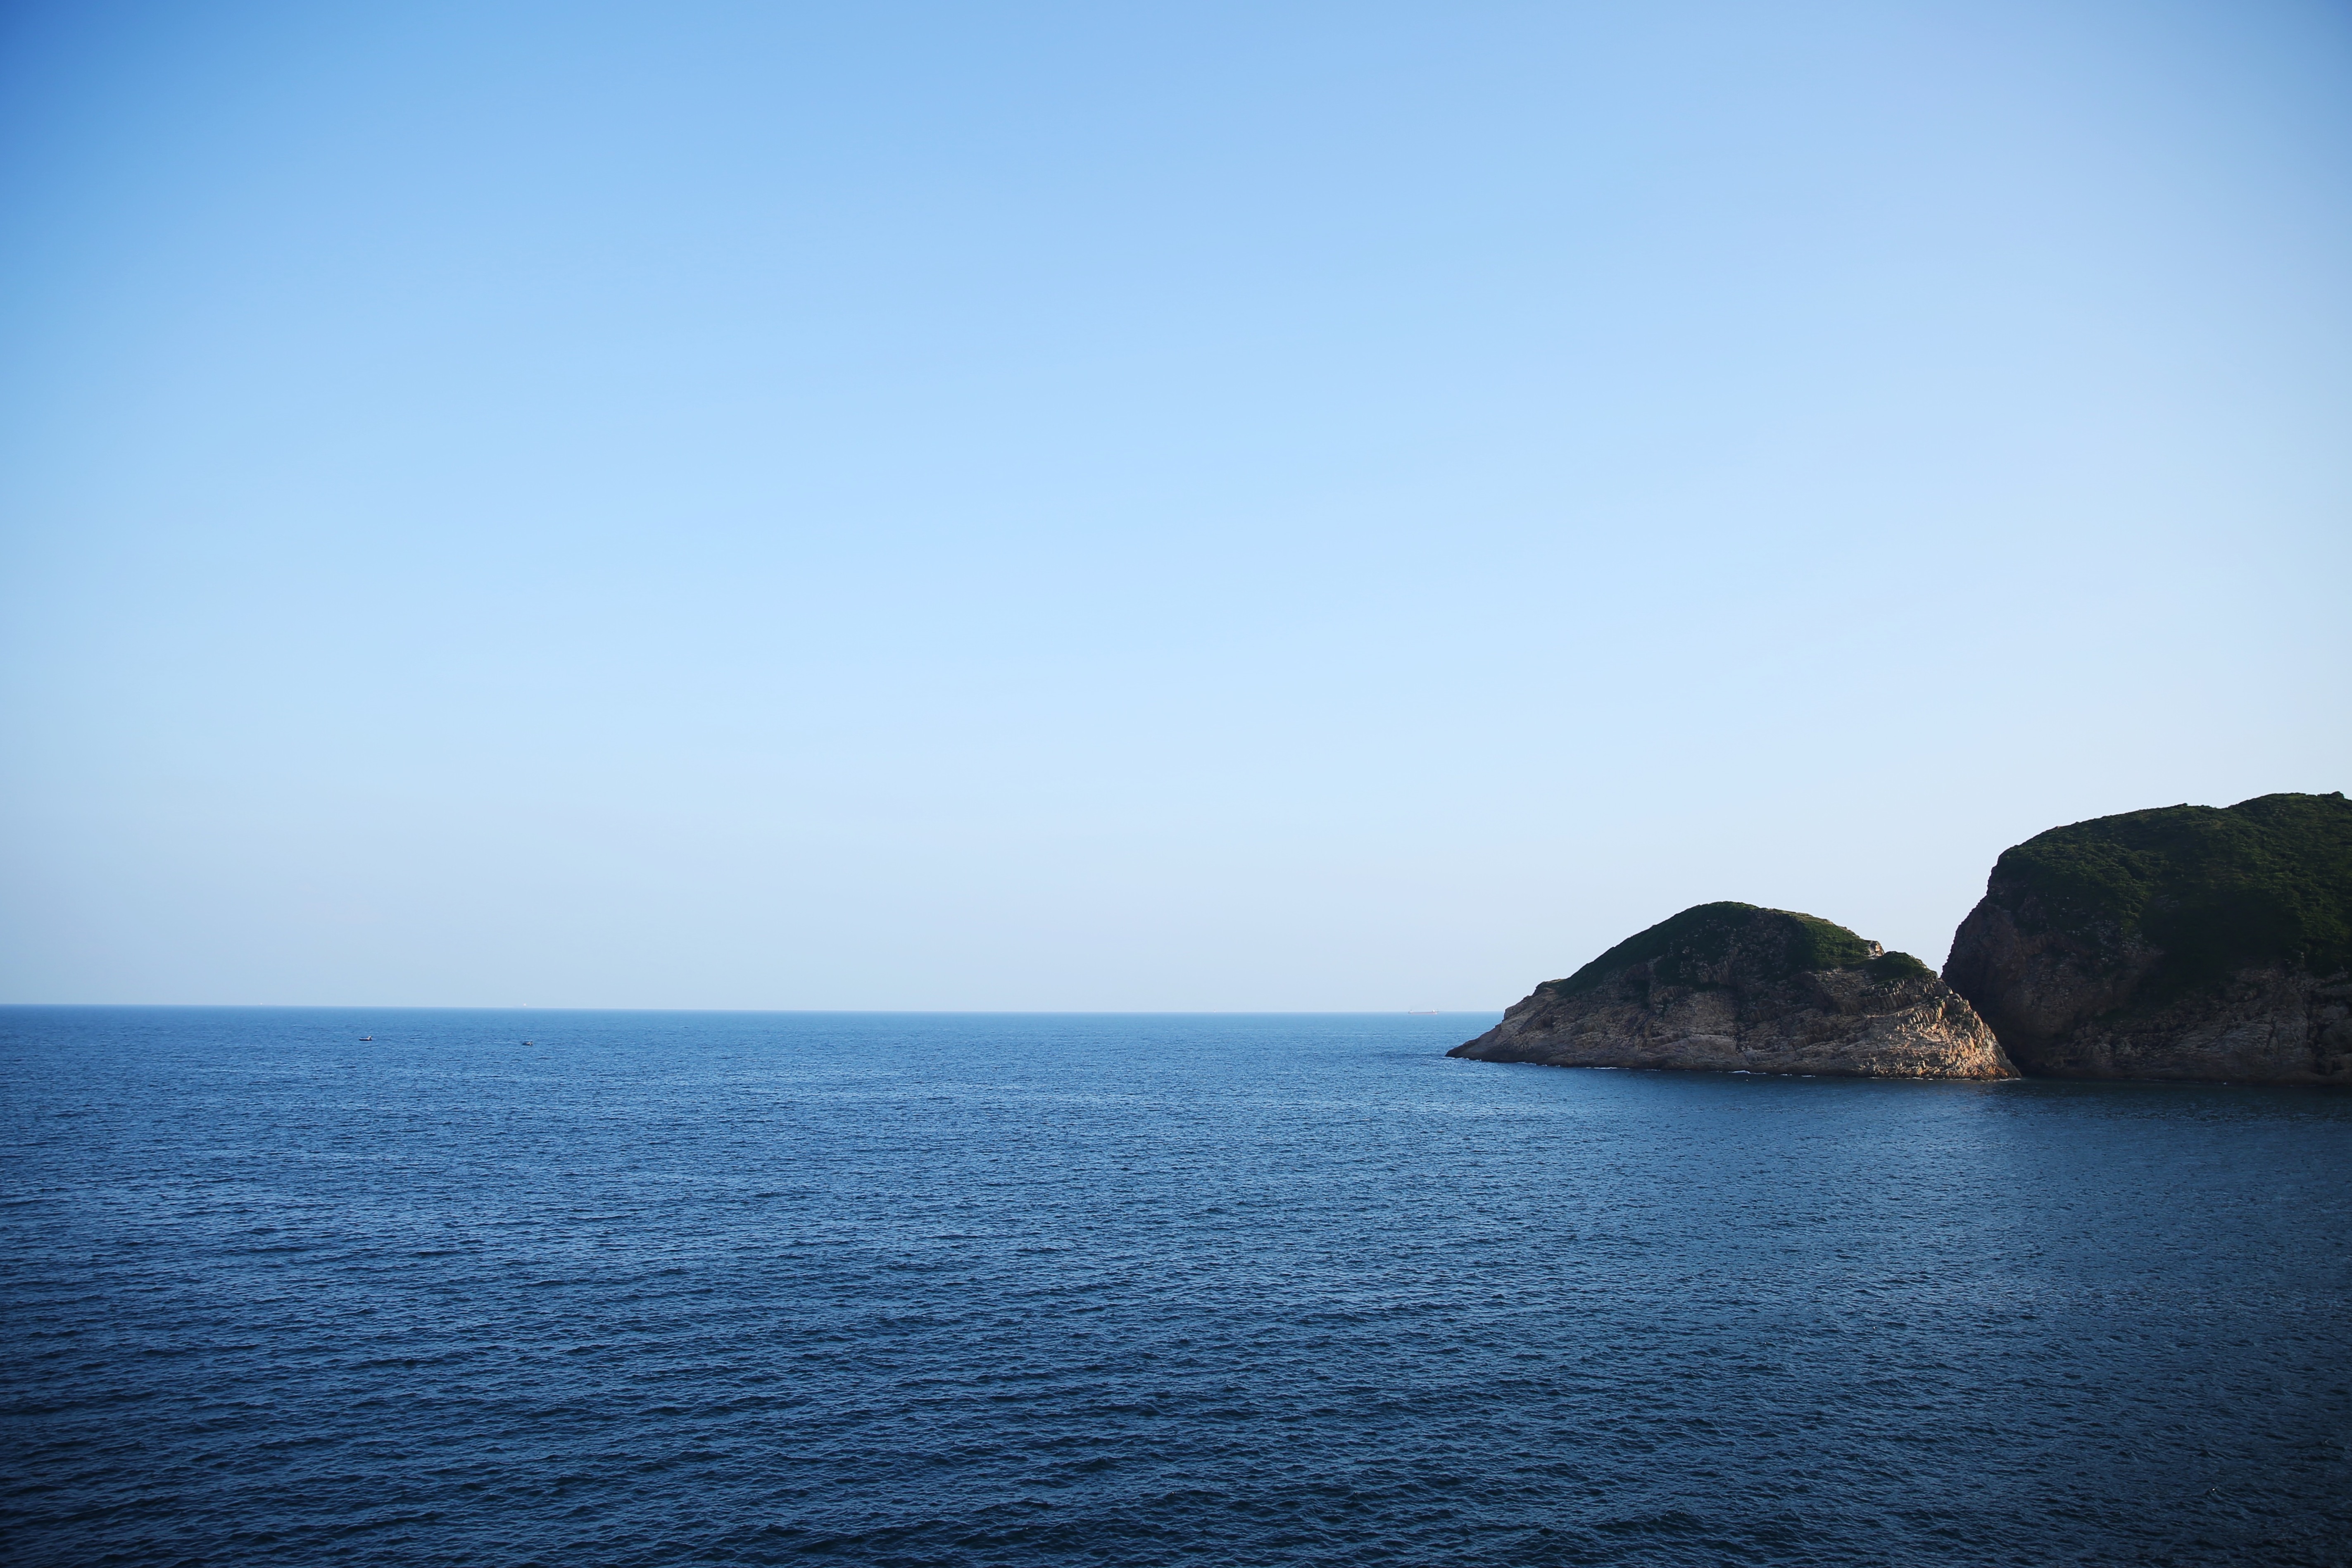
beach, sea, coast, water, rock, ocean, horizon, cloud, sky, shore, cliff, dusk, reflection, bay, island, blue, terrain, body of water, cape, islet, landform